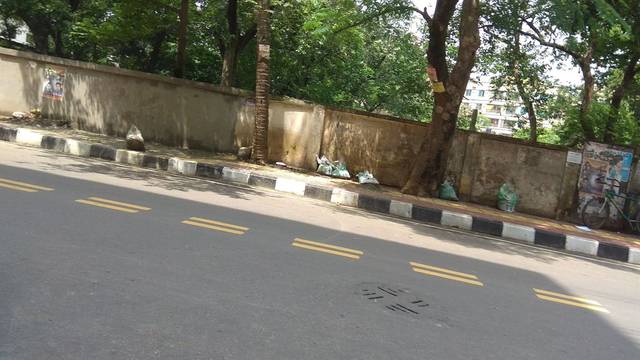
Region: Bangladesh
Coordinates: 23.805, 90.36